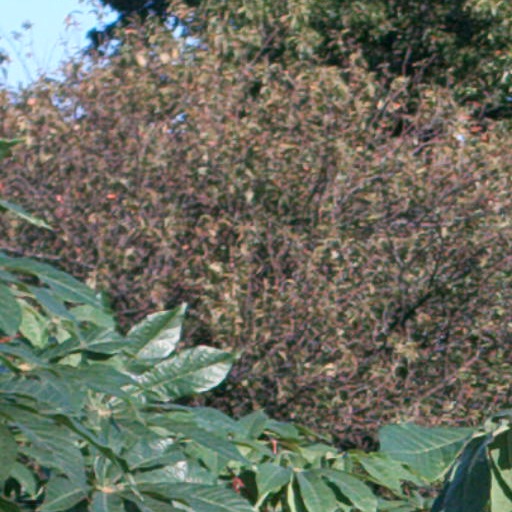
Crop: cassava